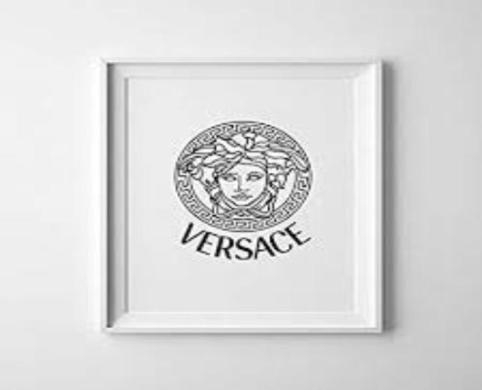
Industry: Clothes